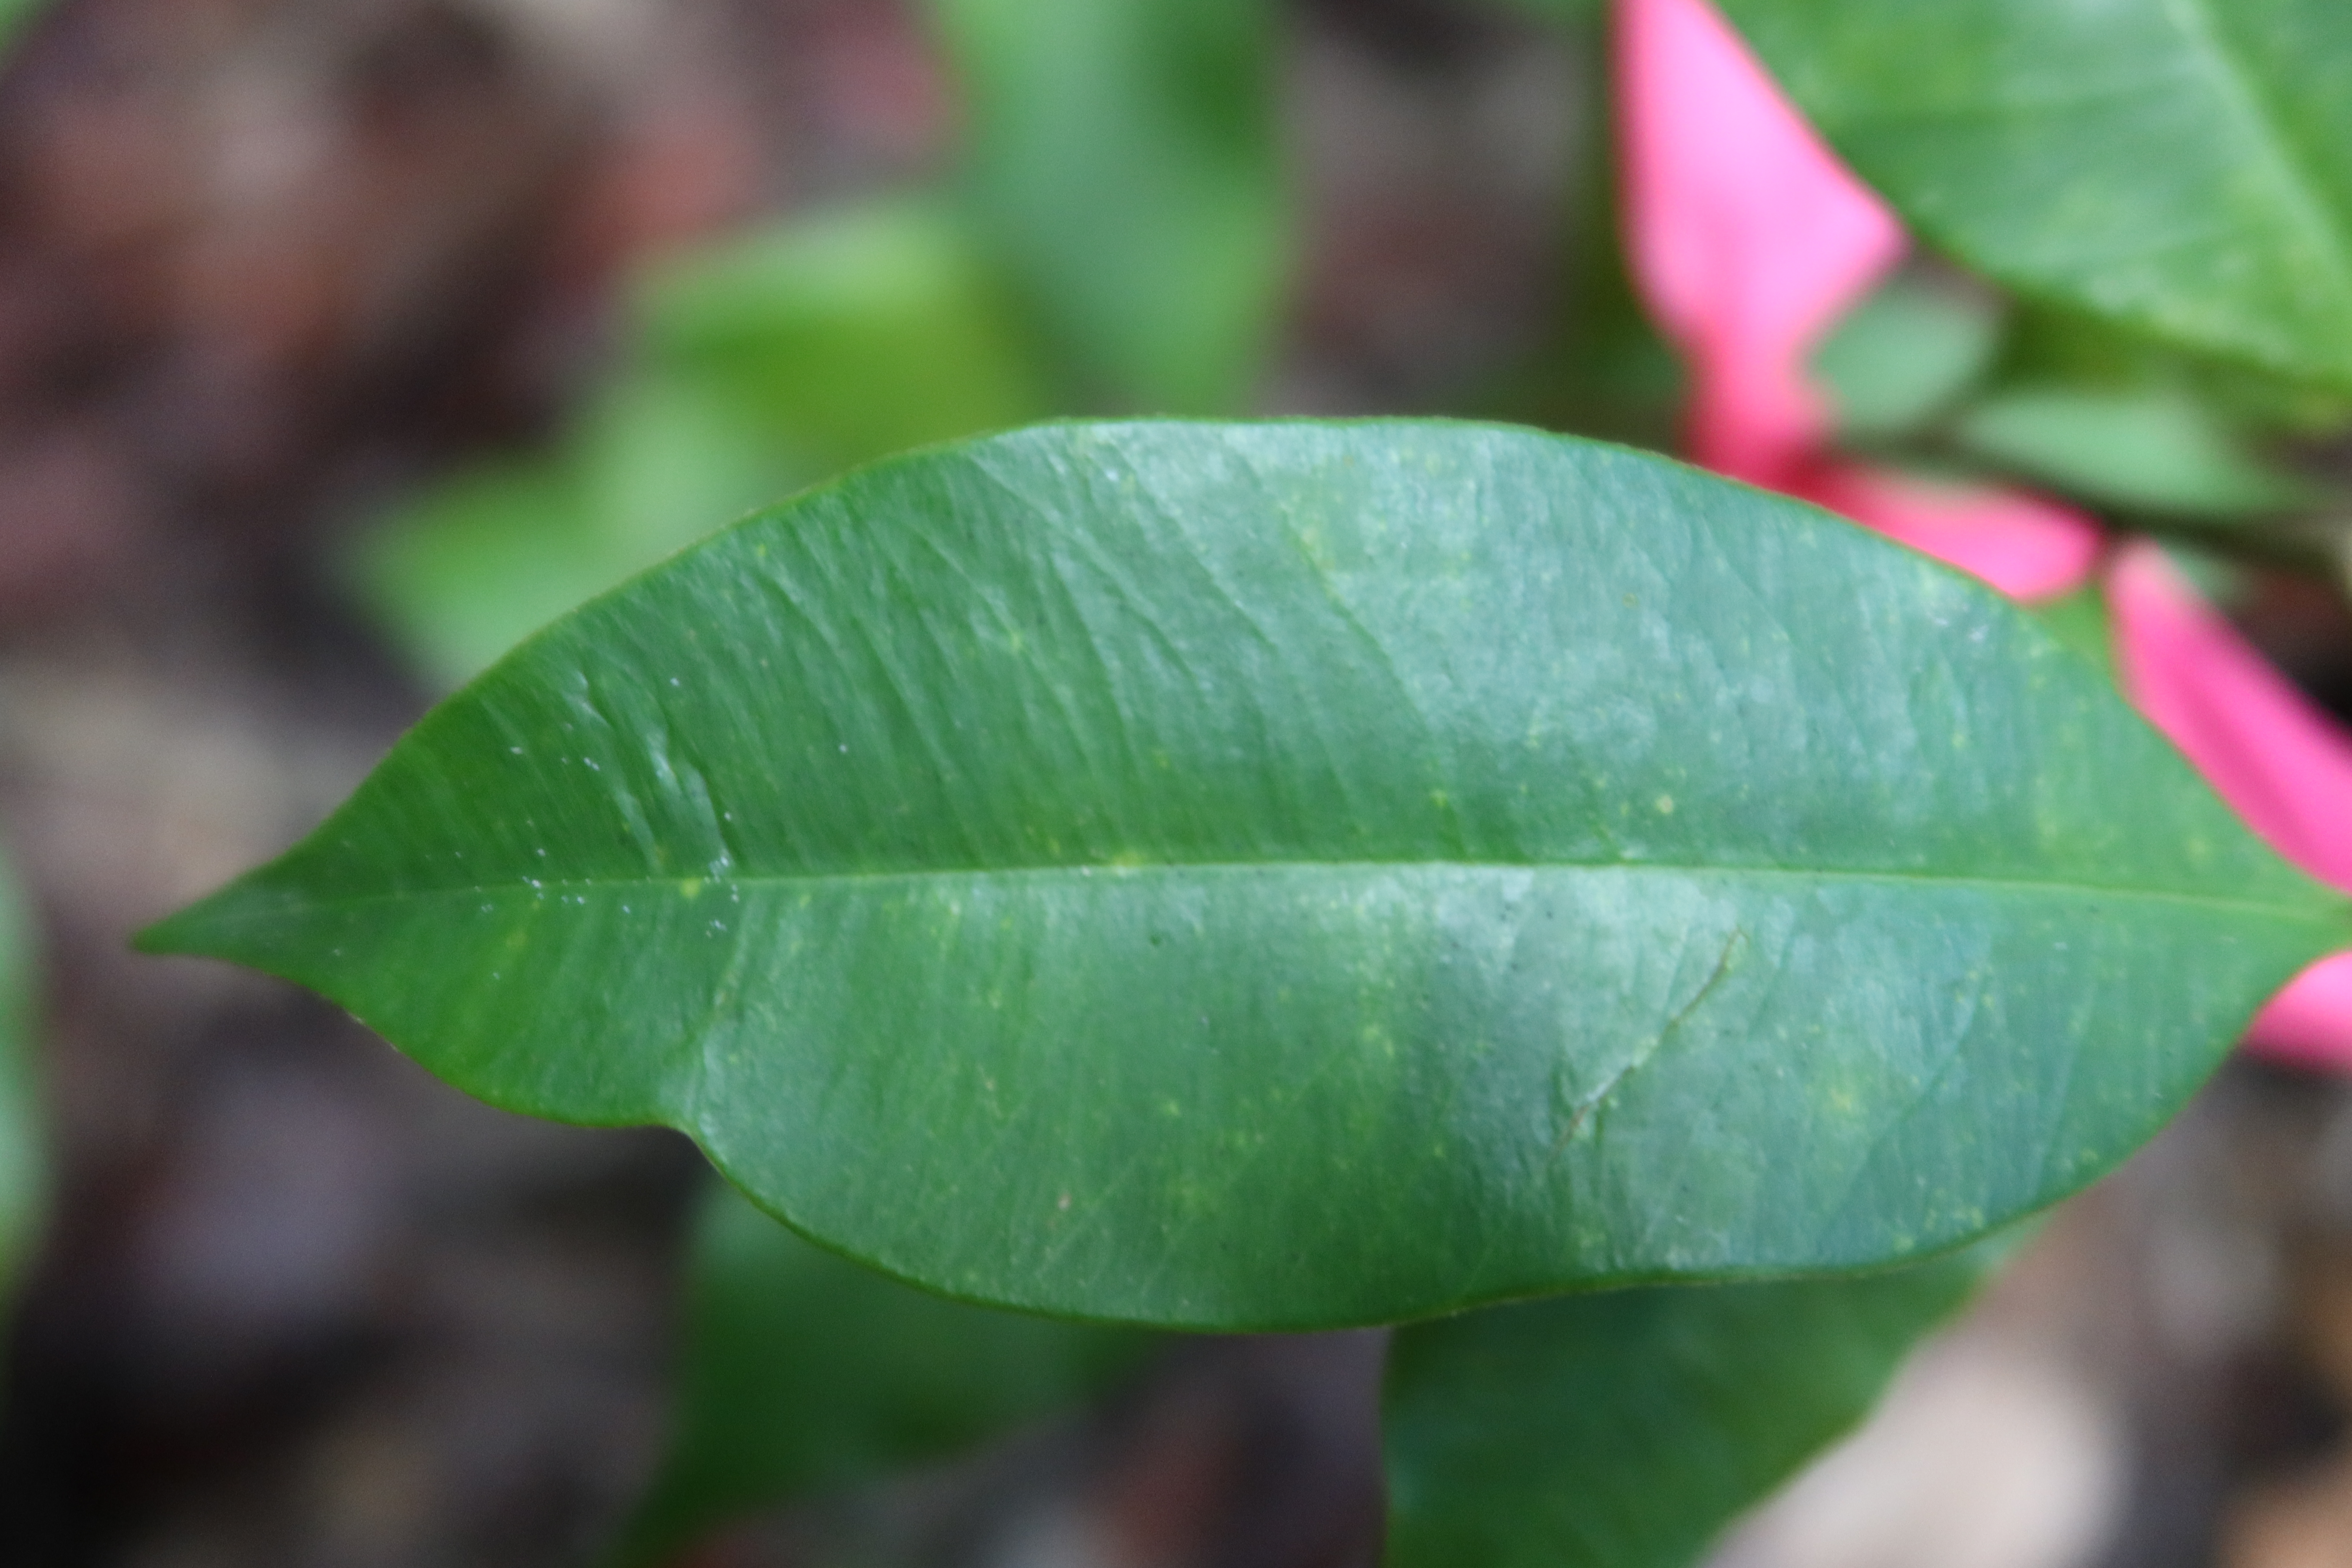
Label: Mosaic Viruses